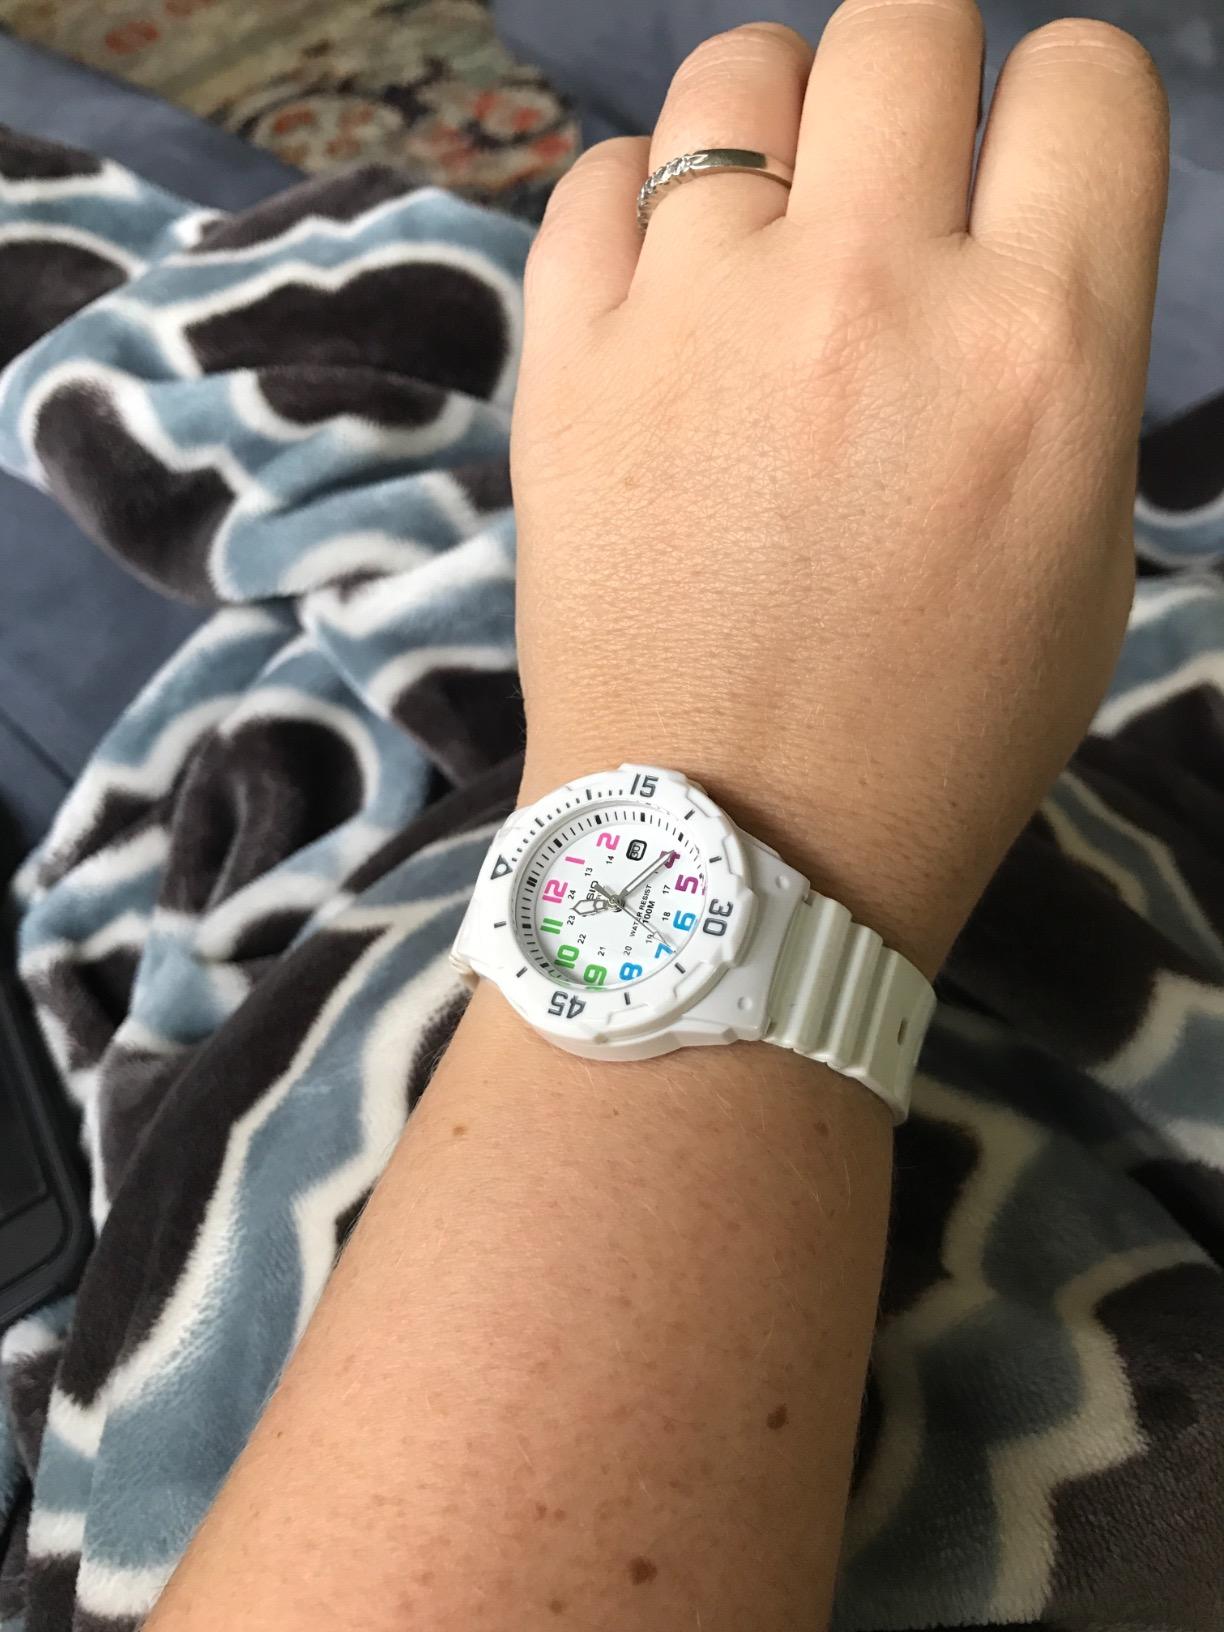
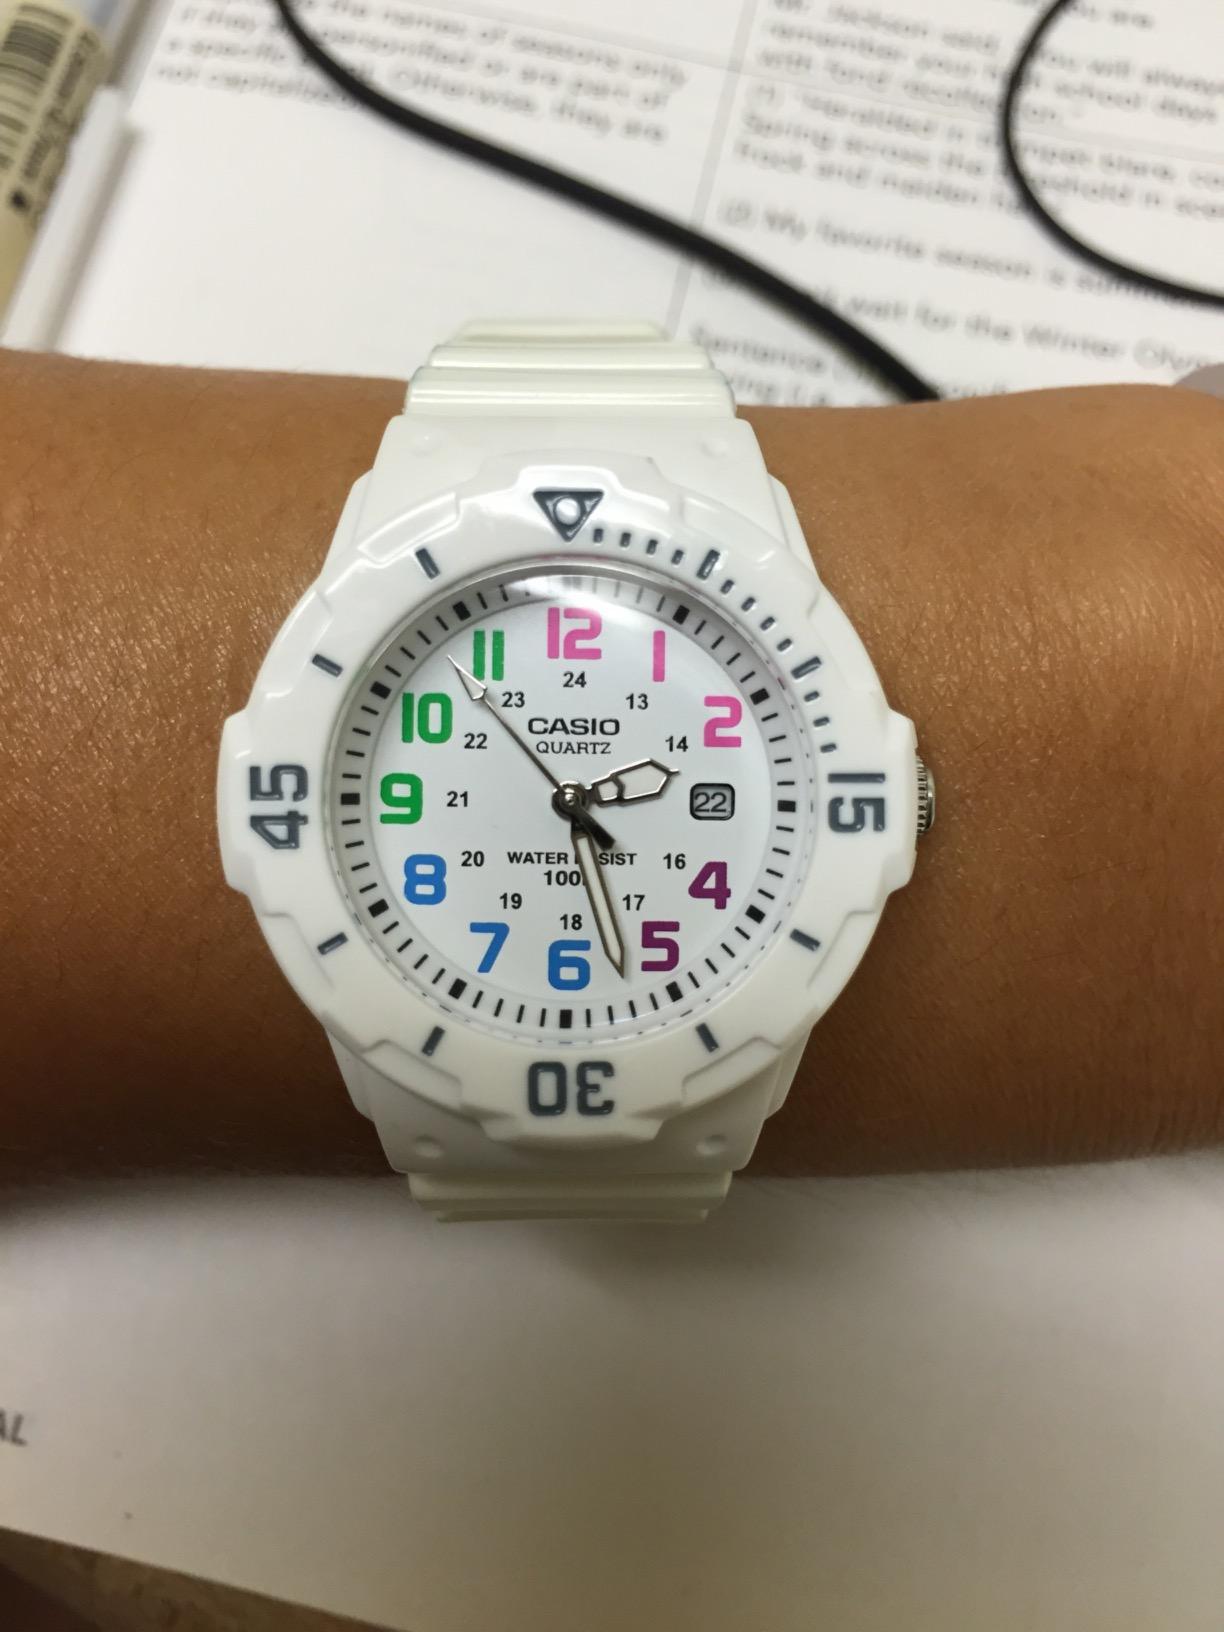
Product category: accessories_watch
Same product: yes